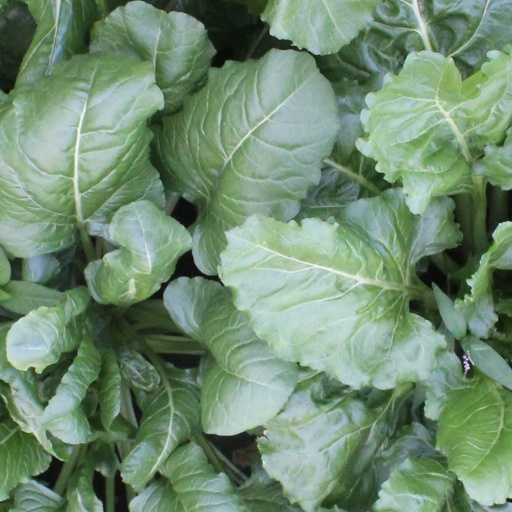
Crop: sugar beet